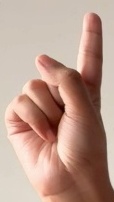
ASL sign: 1